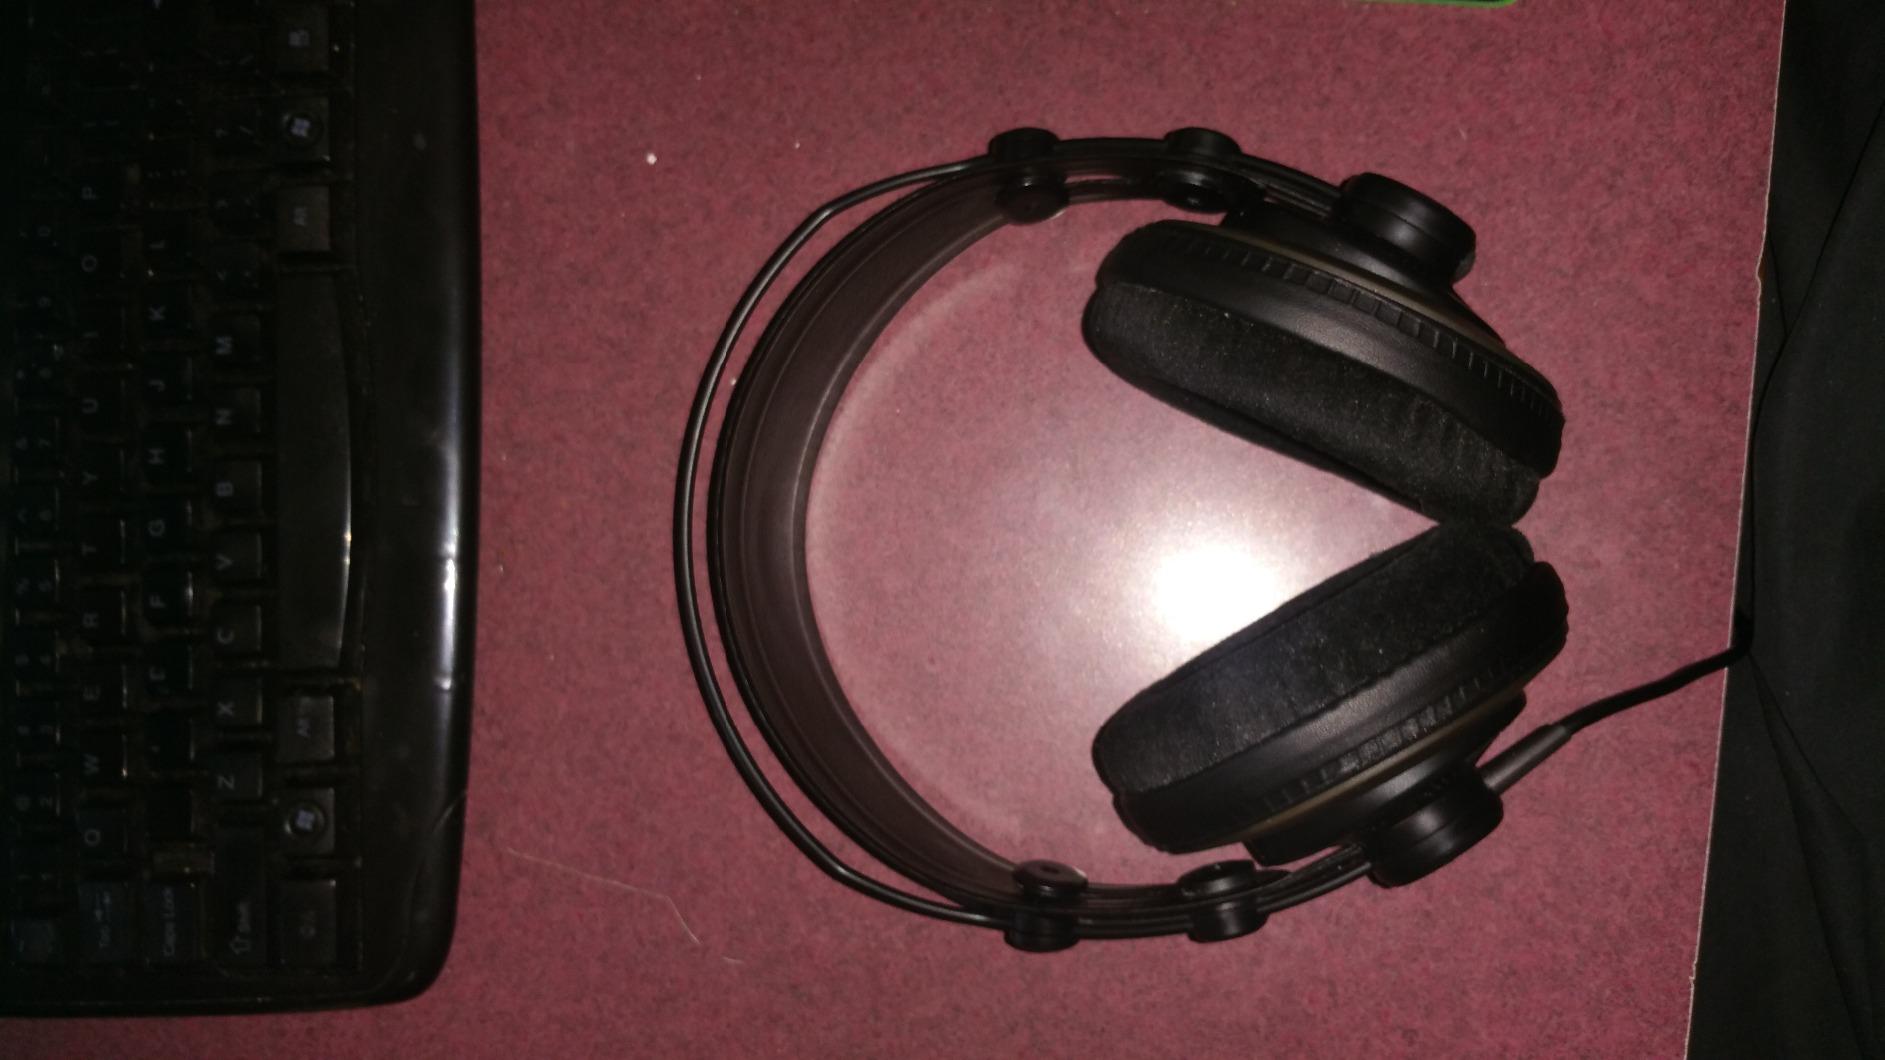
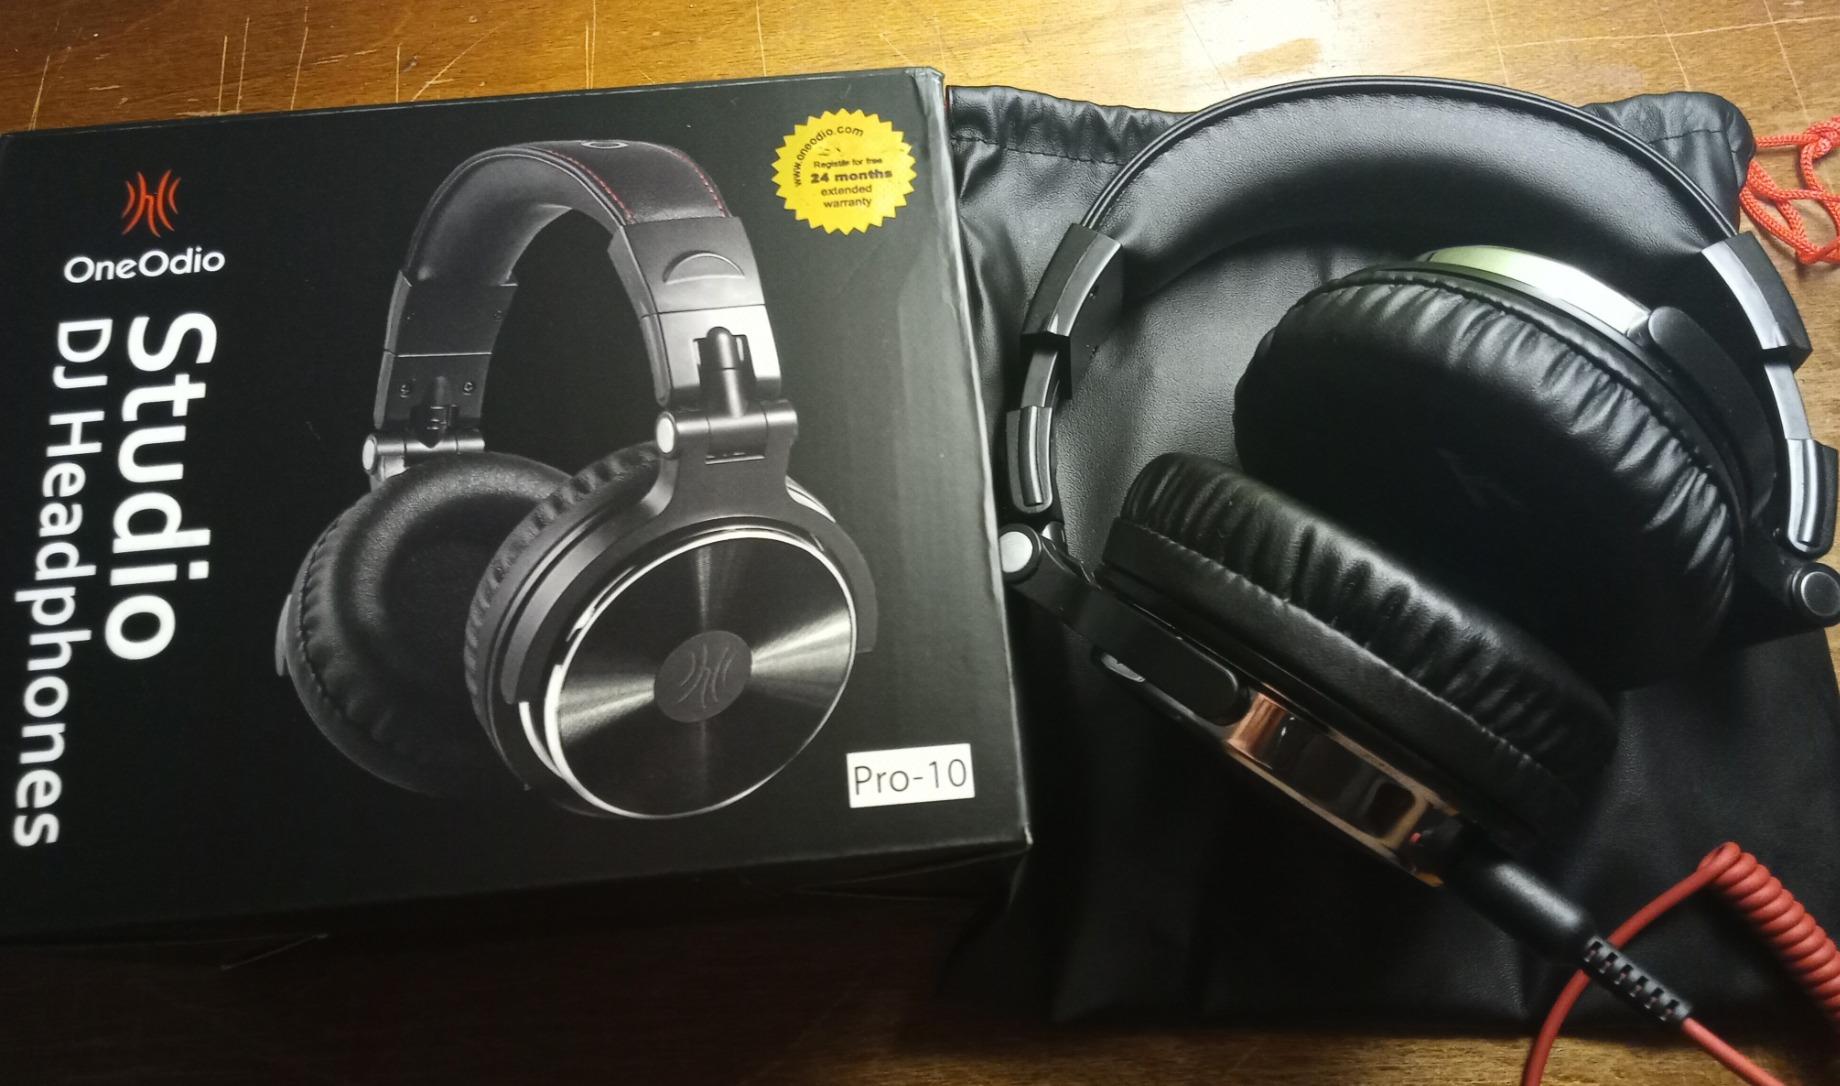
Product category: headphones
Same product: no